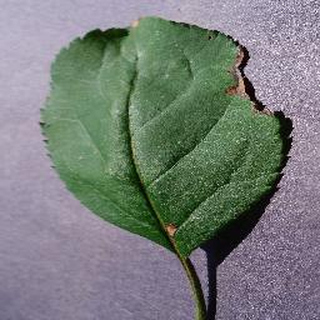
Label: apple_black_rot